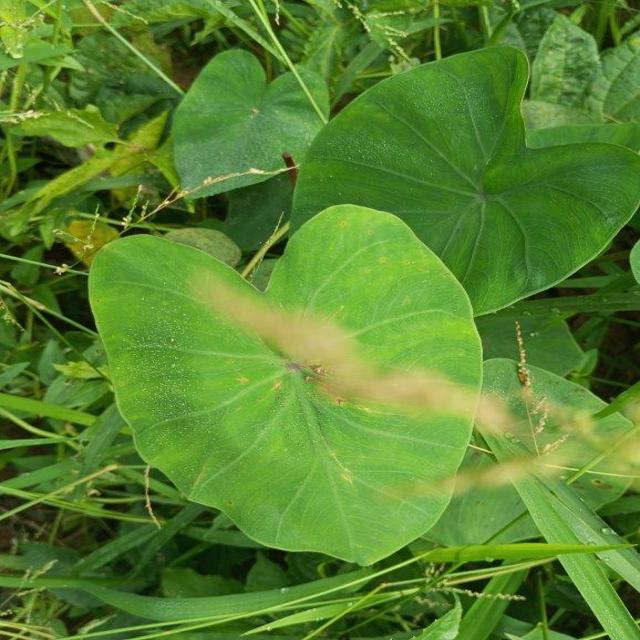
Label: Healthy